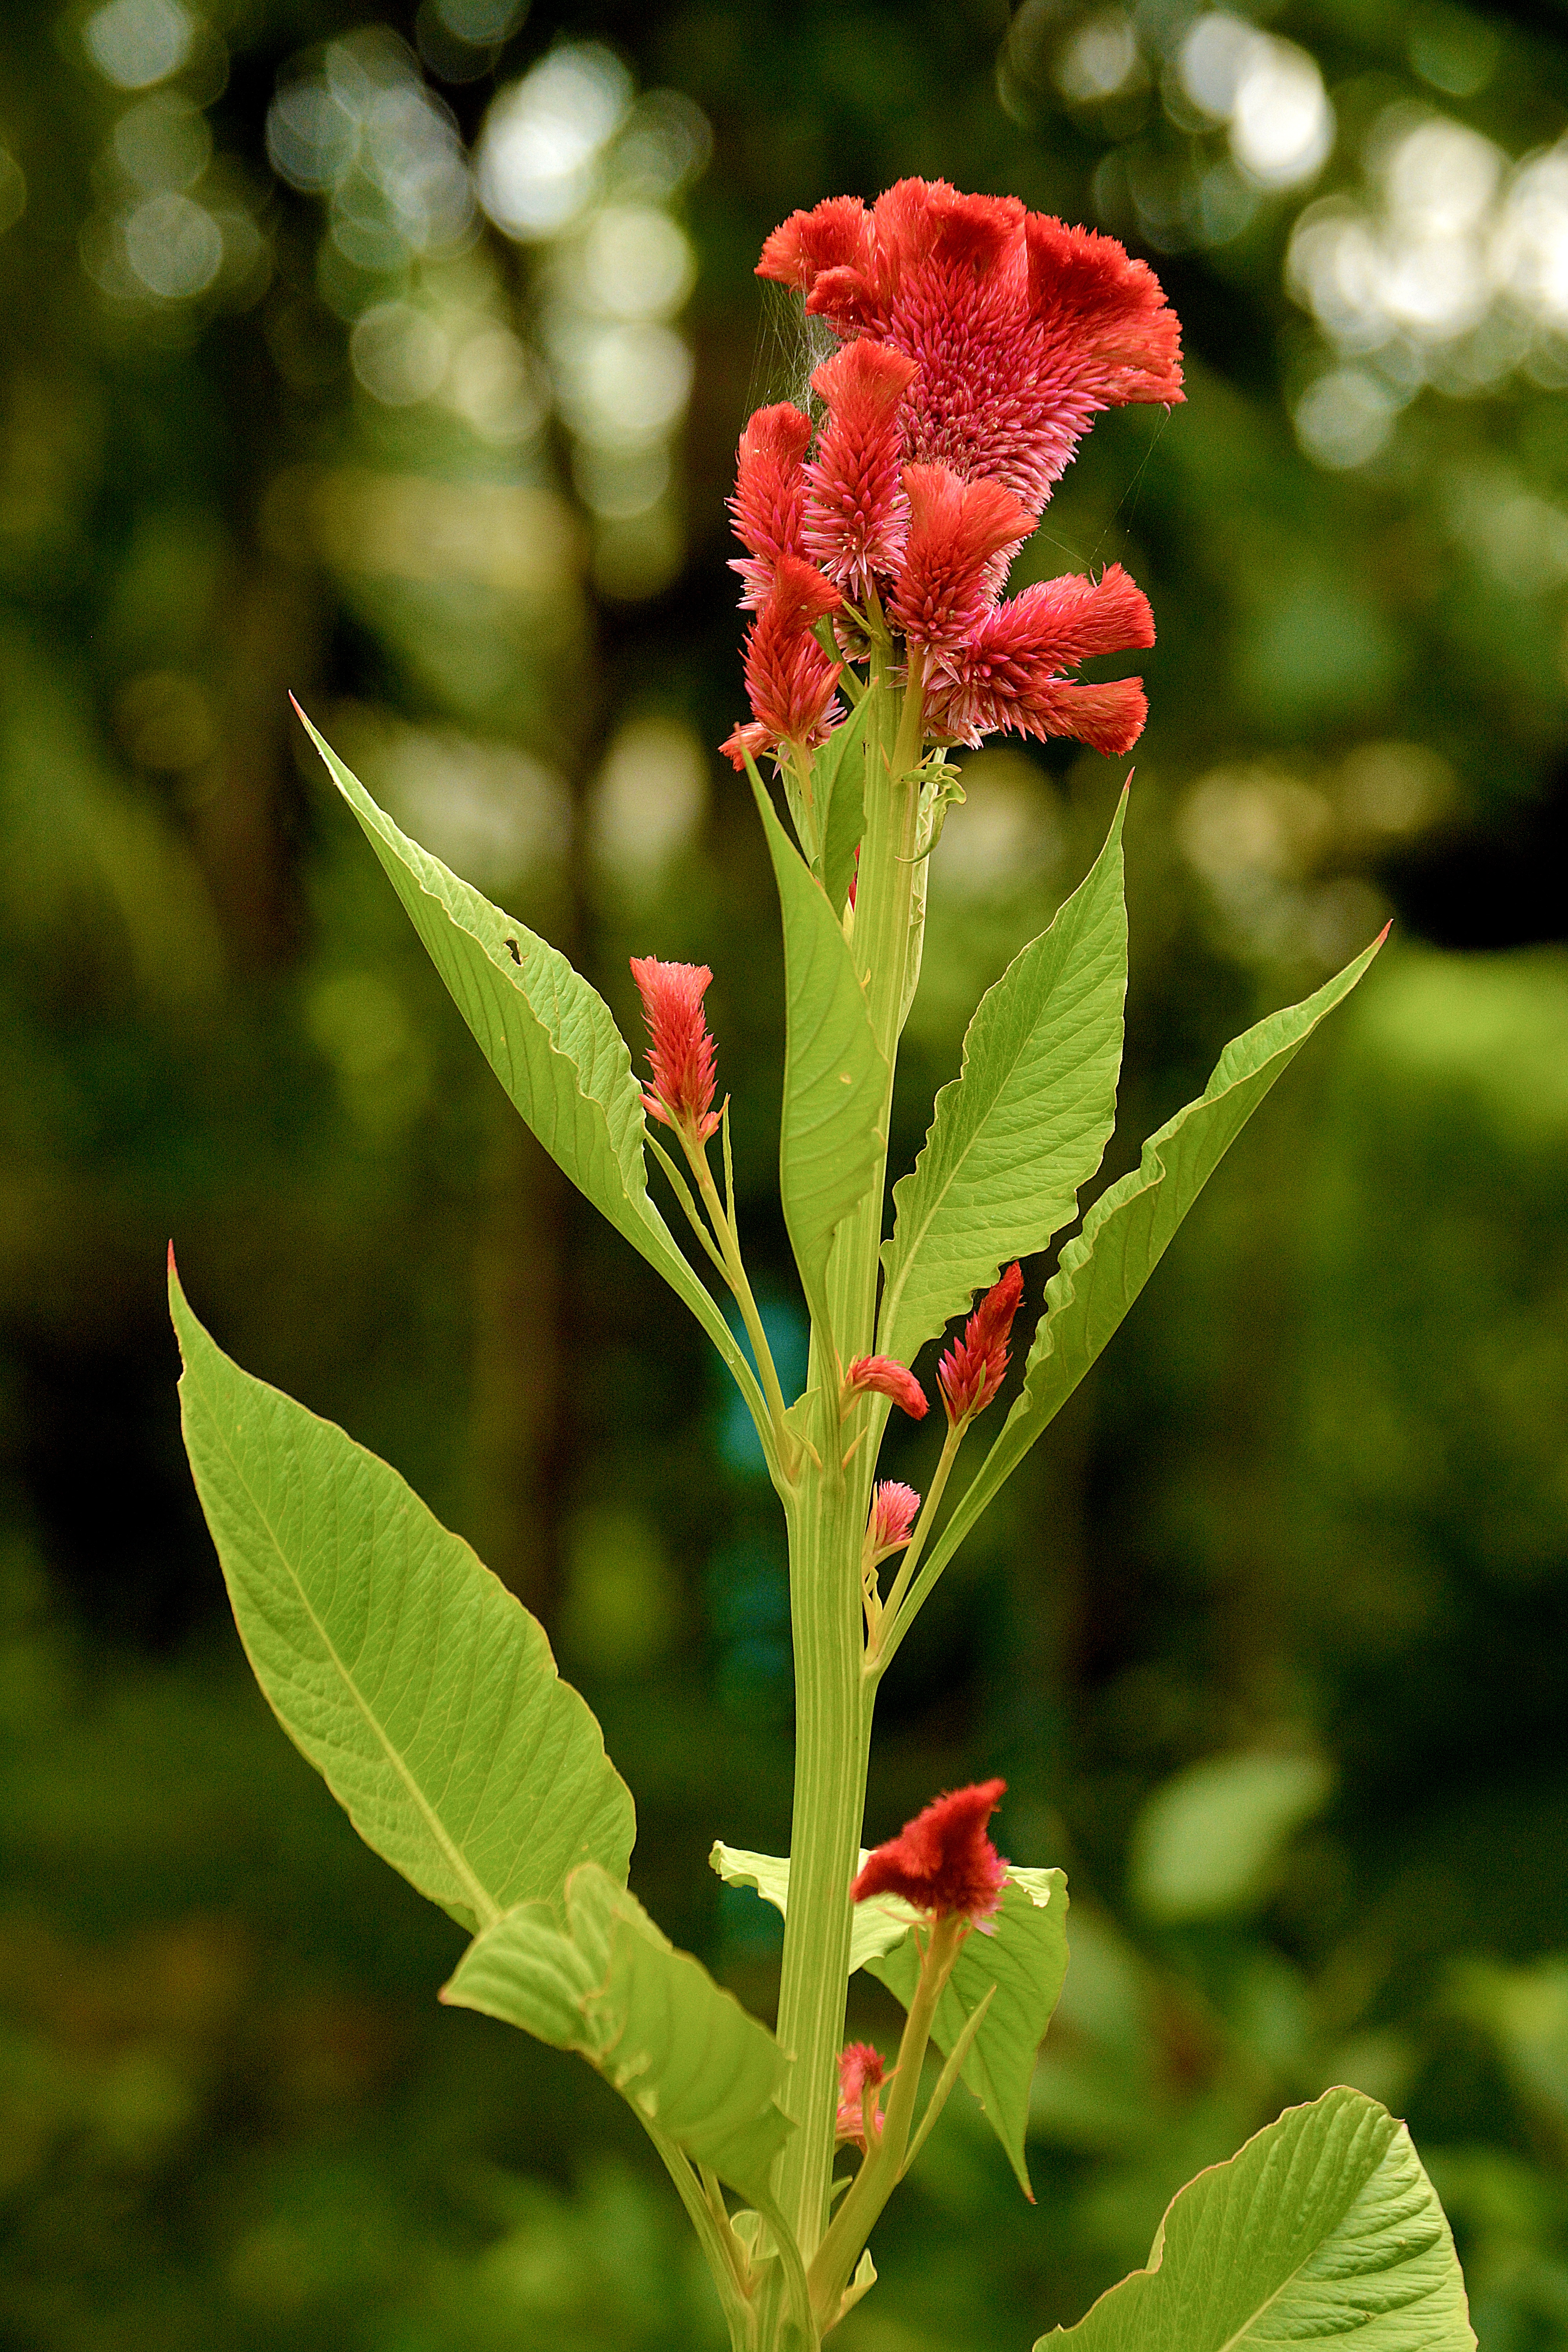
landscape, nature, plant, leaf, flower, red, botany, garden, flora, plants, wildflower, flowers, shrub, macro photography, flowering plant, land plant, canna family